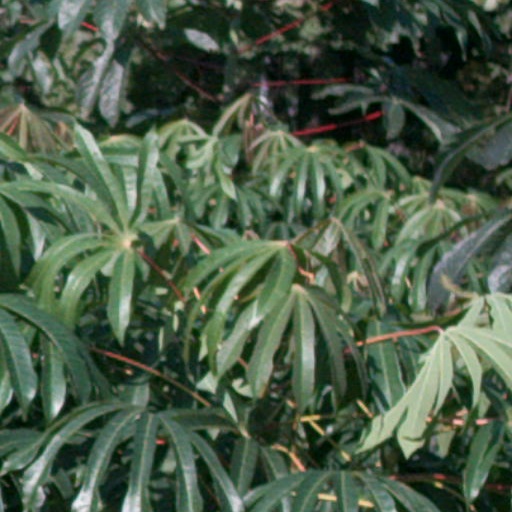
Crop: cassava